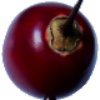
Label: Tamarillo 1